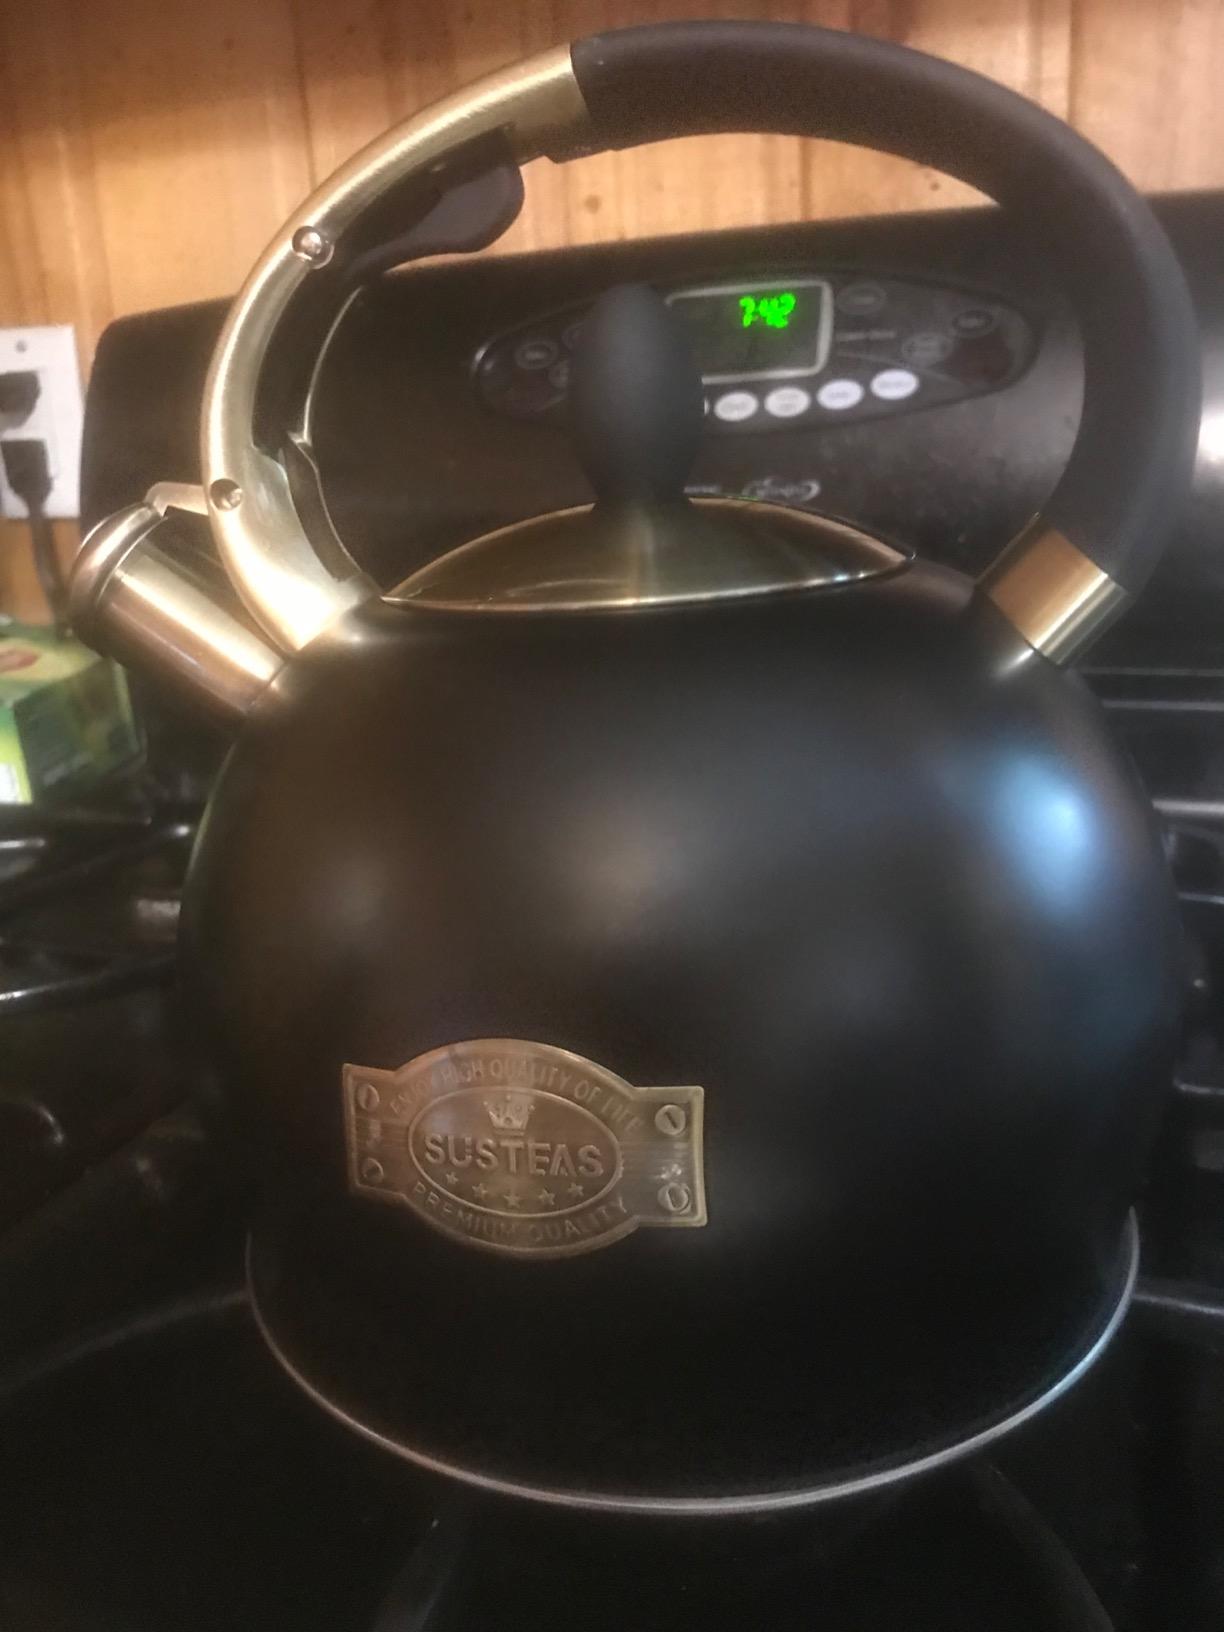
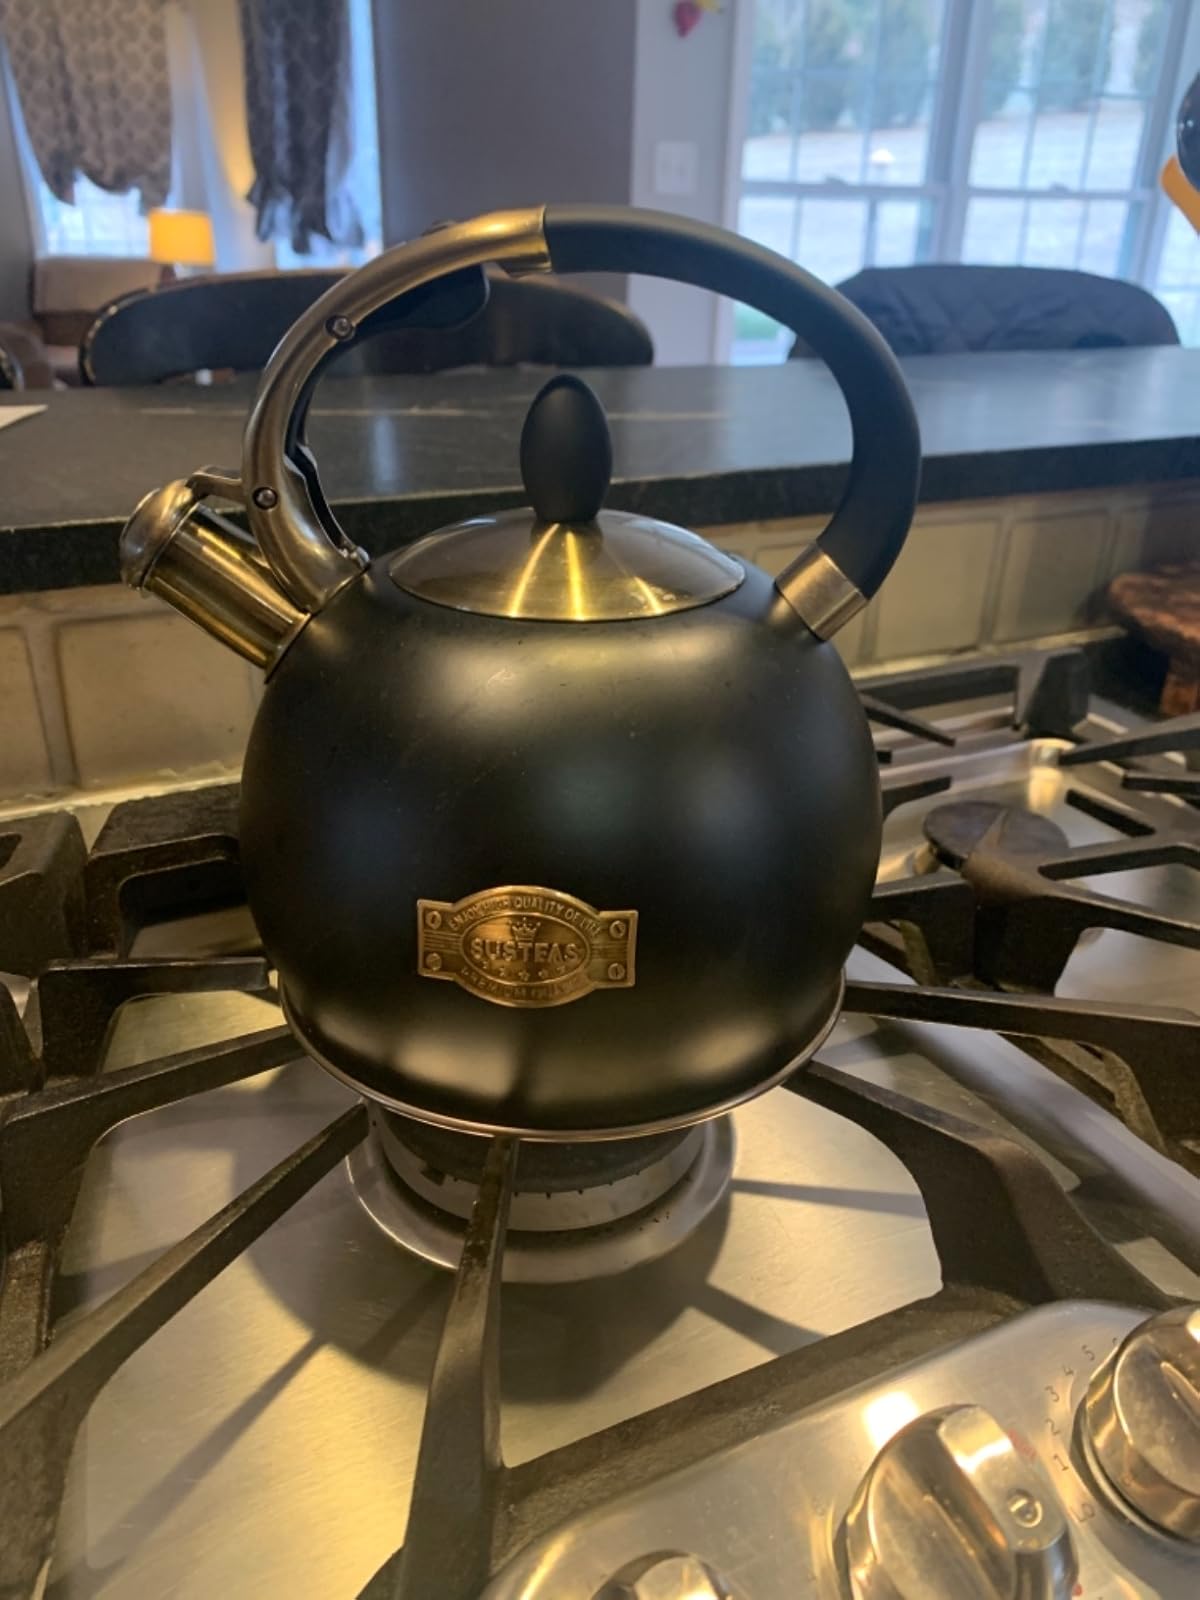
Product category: items_kettle
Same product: yes